St. Ambrose Cathedral (Des Moines, Iowa)

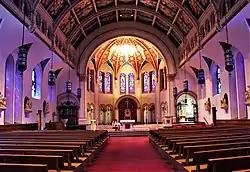
Cathedral interior

The first Mass in what would become the city of Des Moines was celebrated in a log hut in 1851 at Fort Des Moines by Father Alexander Hattenberger, a priest from Ottumwa, Iowa. At the time, Des Moines was part of the Diocese of Dubuque, which covered the entire state of Iowa. Other priests visited the Des Moines area from time to time, including the Revs. Timothy Mullen, John Kreckel, and Louis De Cailly. In 1856, one year after the Iowa Legislature voted to move the capitol from Iowa City to its present location in Des Moines, the first St. Ambrose Church was built on land purchased by Father De Cailly. The church was built by the Rev. George Plathe, who was the first resident priest in Des Moines. It measured .